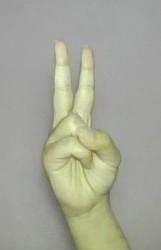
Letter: taa